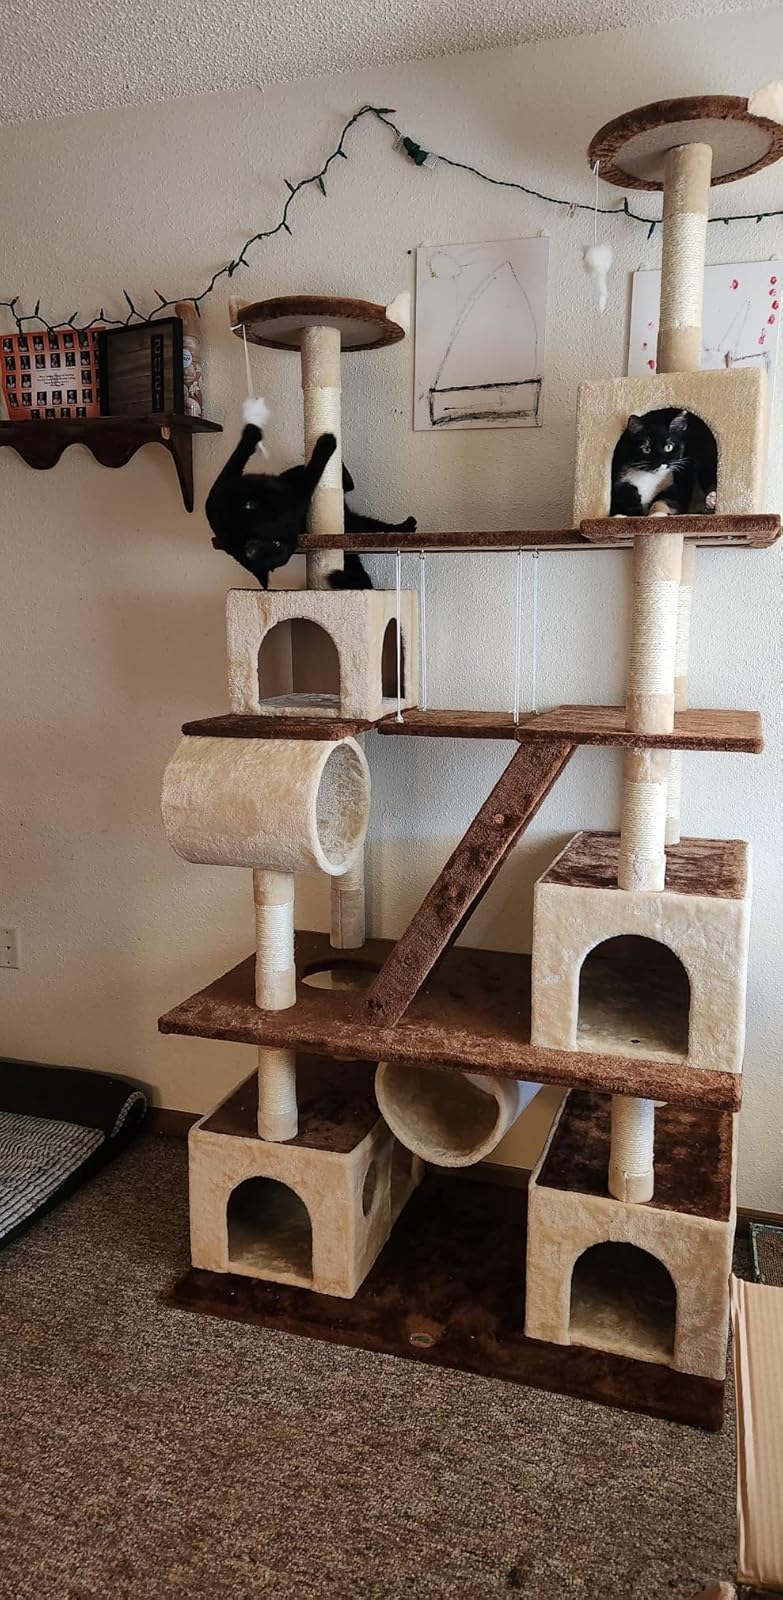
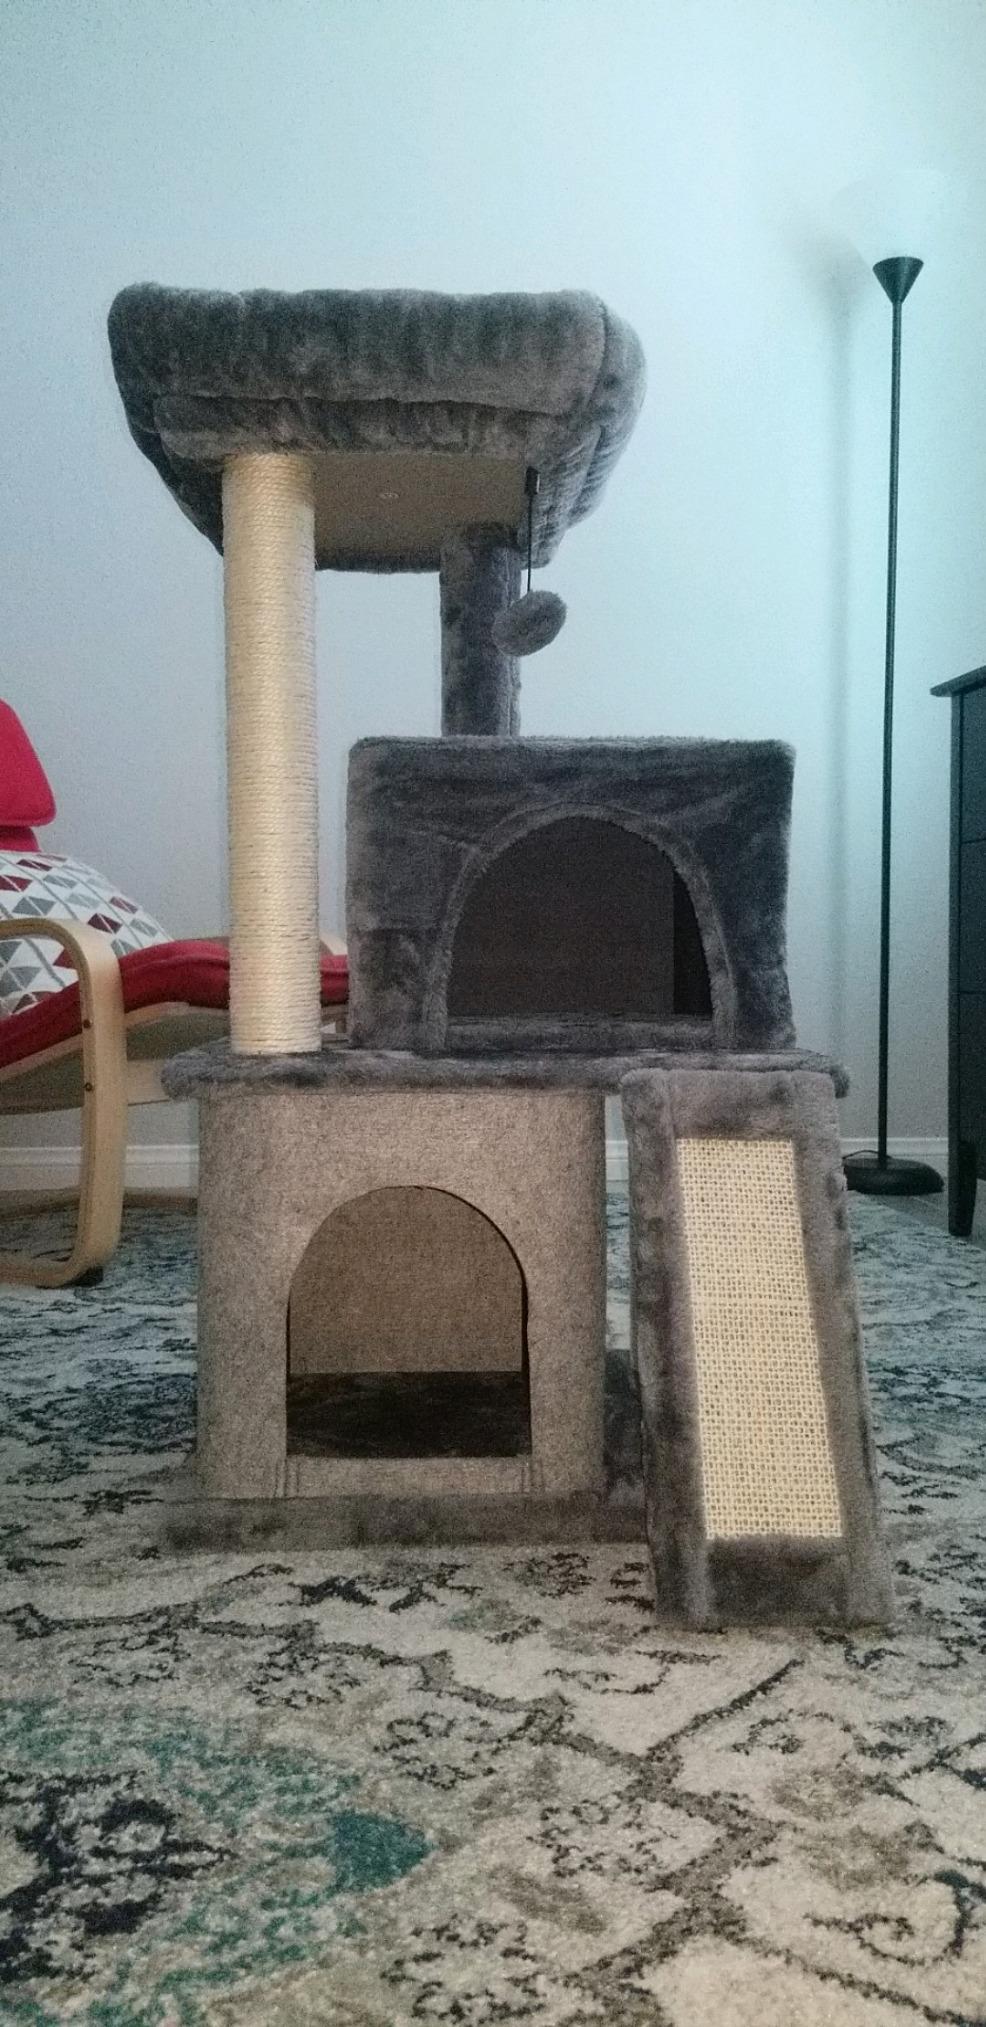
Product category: items_cat tree
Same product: no